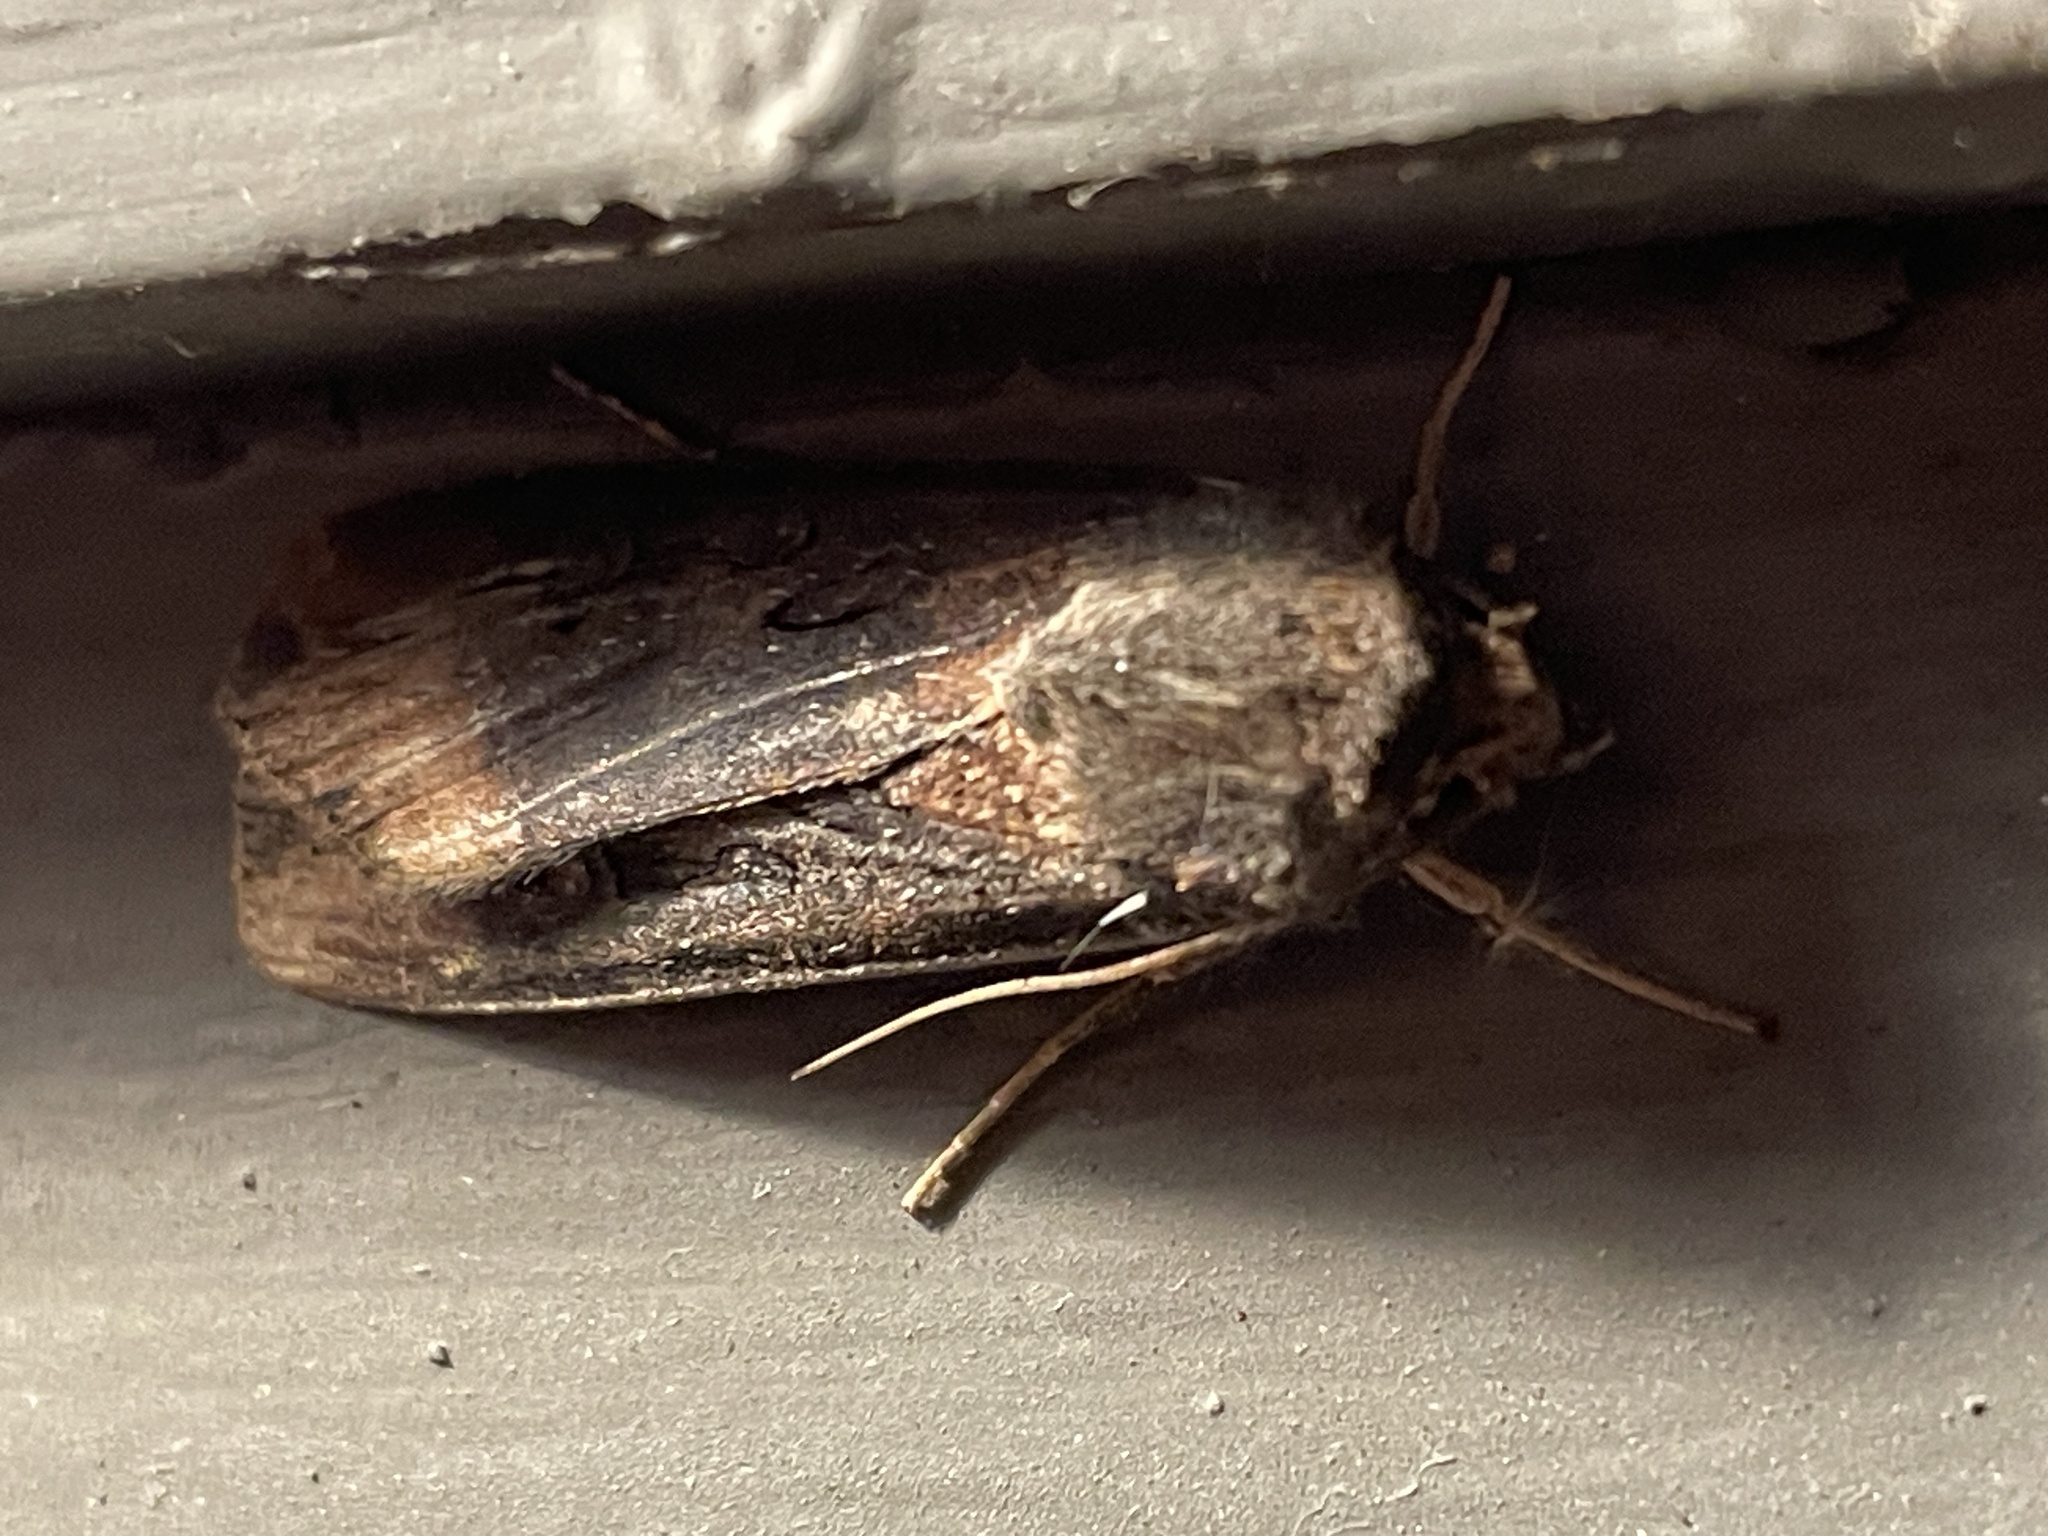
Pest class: cutworms